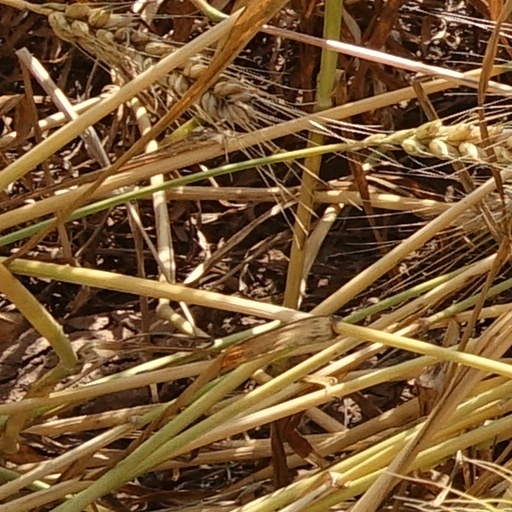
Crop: wheat